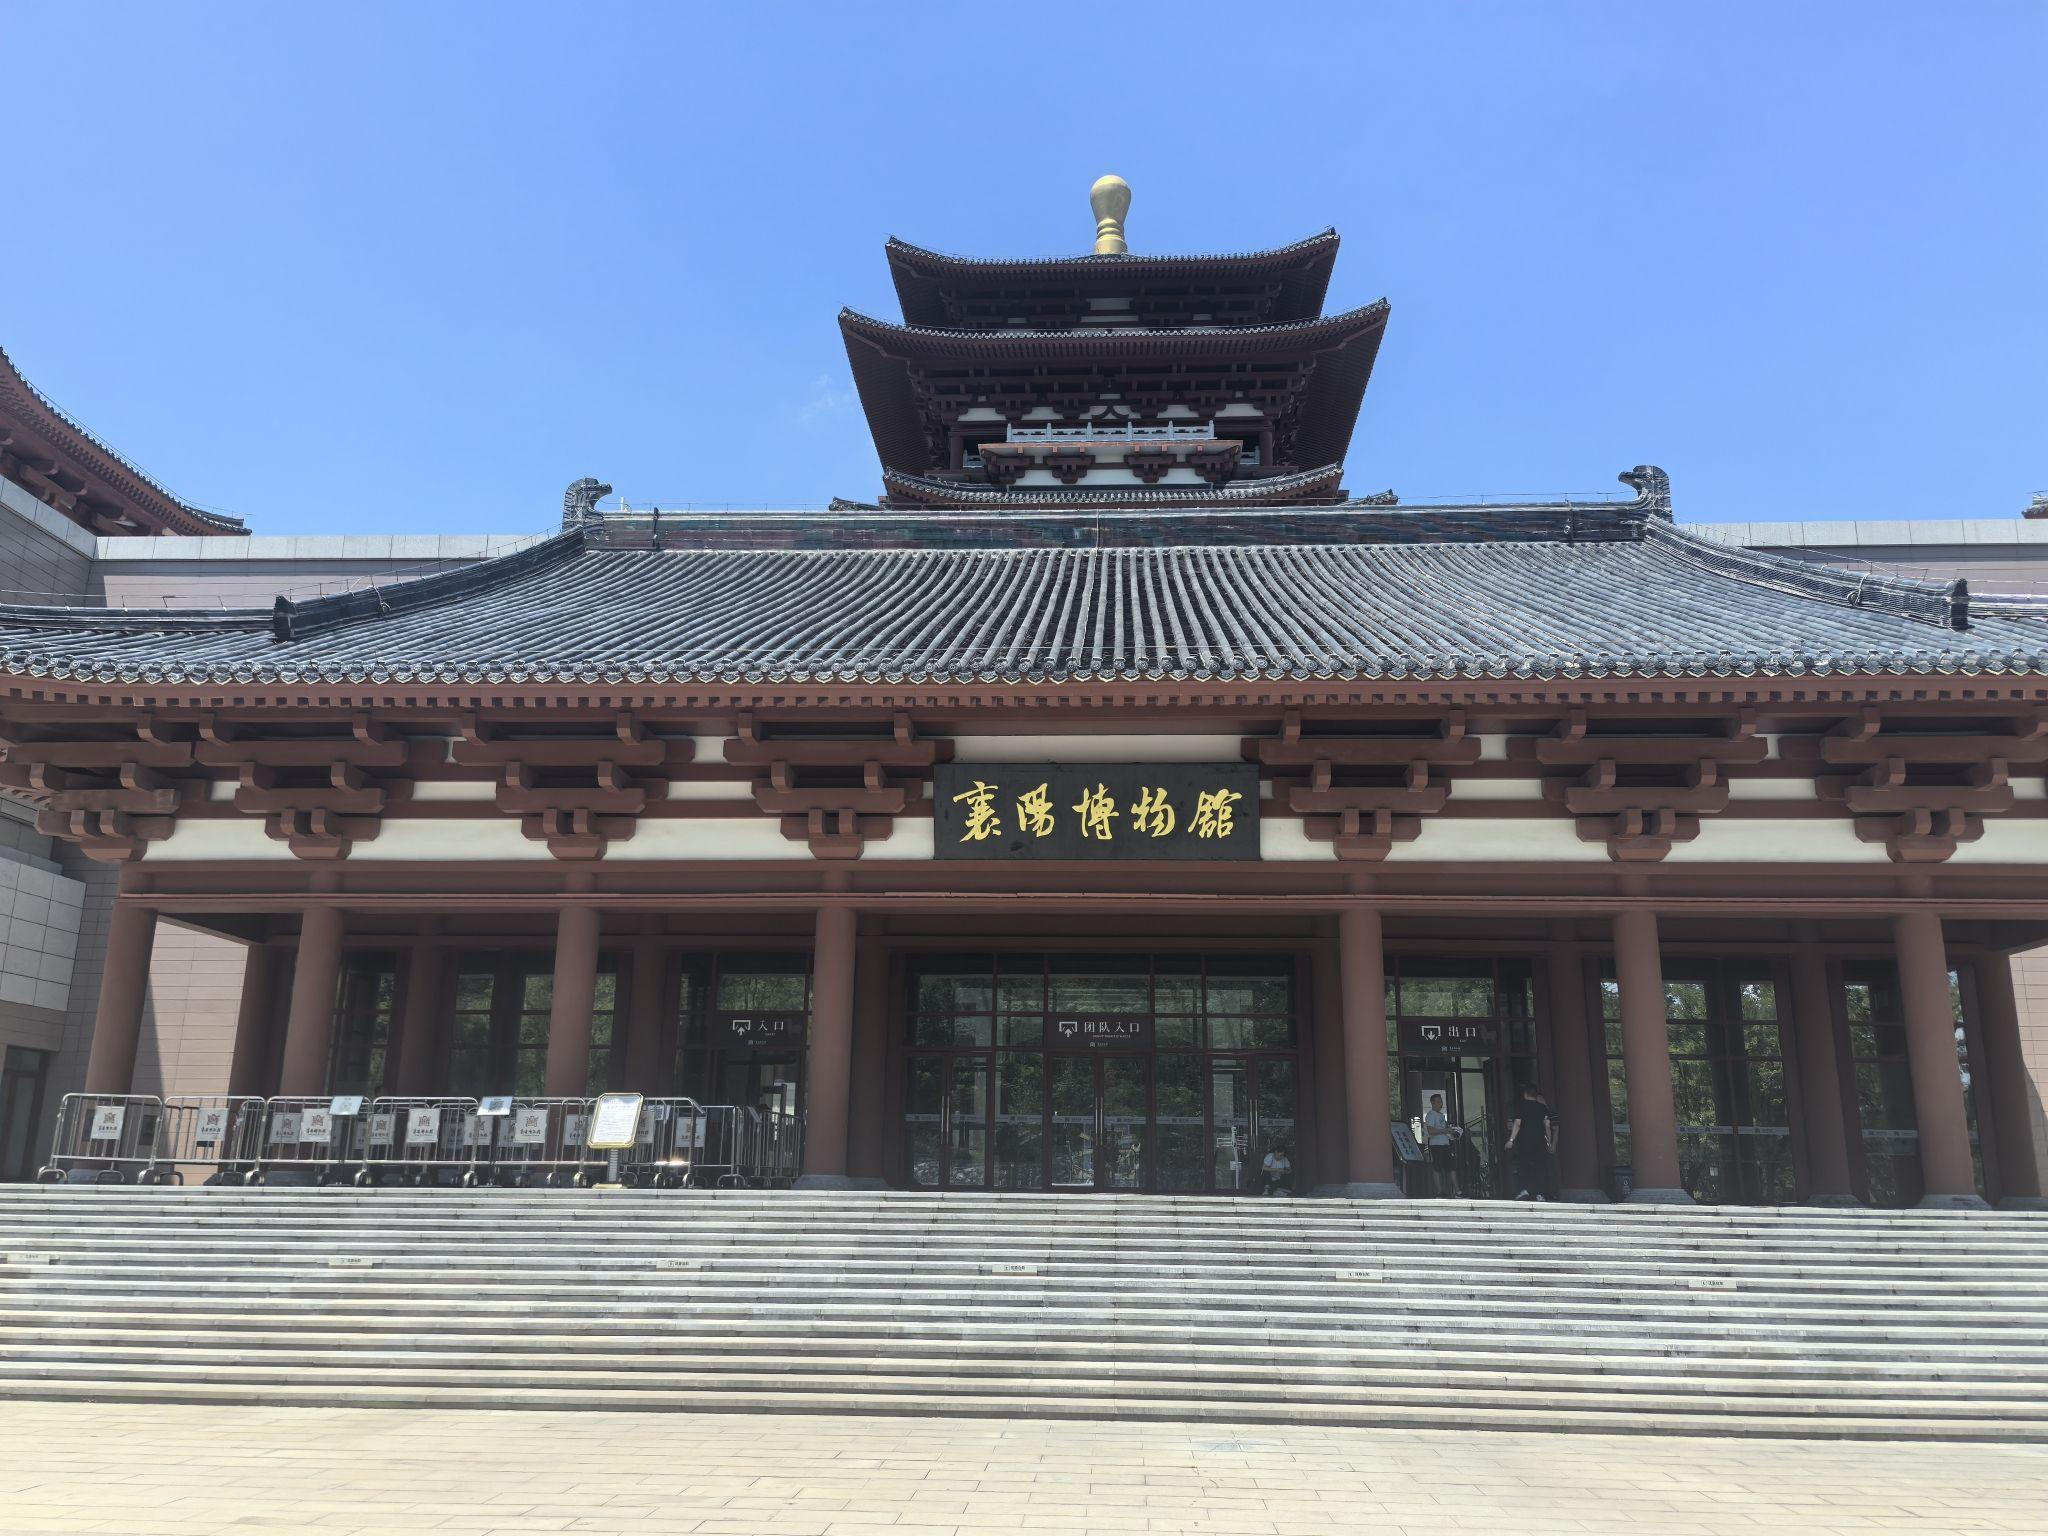
地标名称：襄阳市襄州区博物馆
所在城市：襄阳市·樊城区